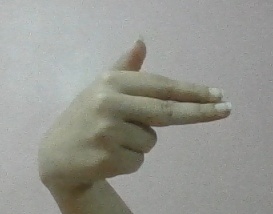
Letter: ghain